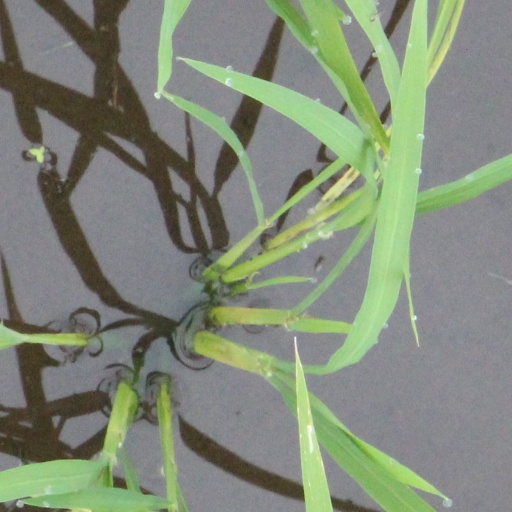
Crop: rice